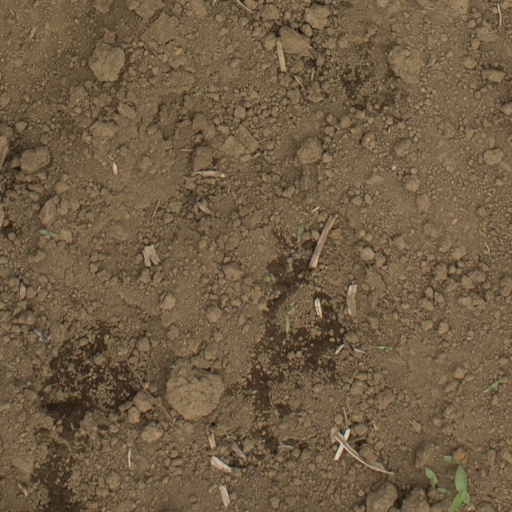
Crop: Jerusalem artichoke